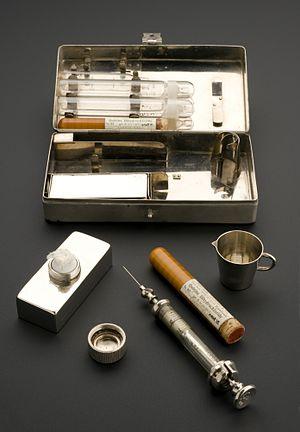
La malariathérapie, dite aussi paludothérapie, est un traitement de la paralysie générale, complication de la neurosyphilis. La fièvre provoquée par le paludisme est censée stopper le développement du tréponème qui est à l'origine de la syphilis.